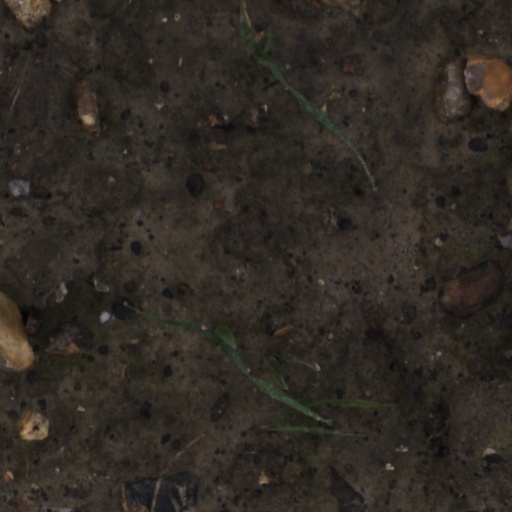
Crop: wheat